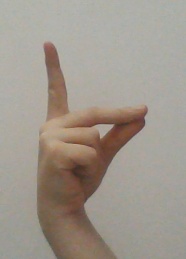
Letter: ta